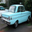
Label: automobile